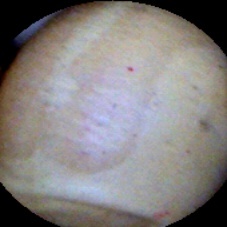
Label: Intact